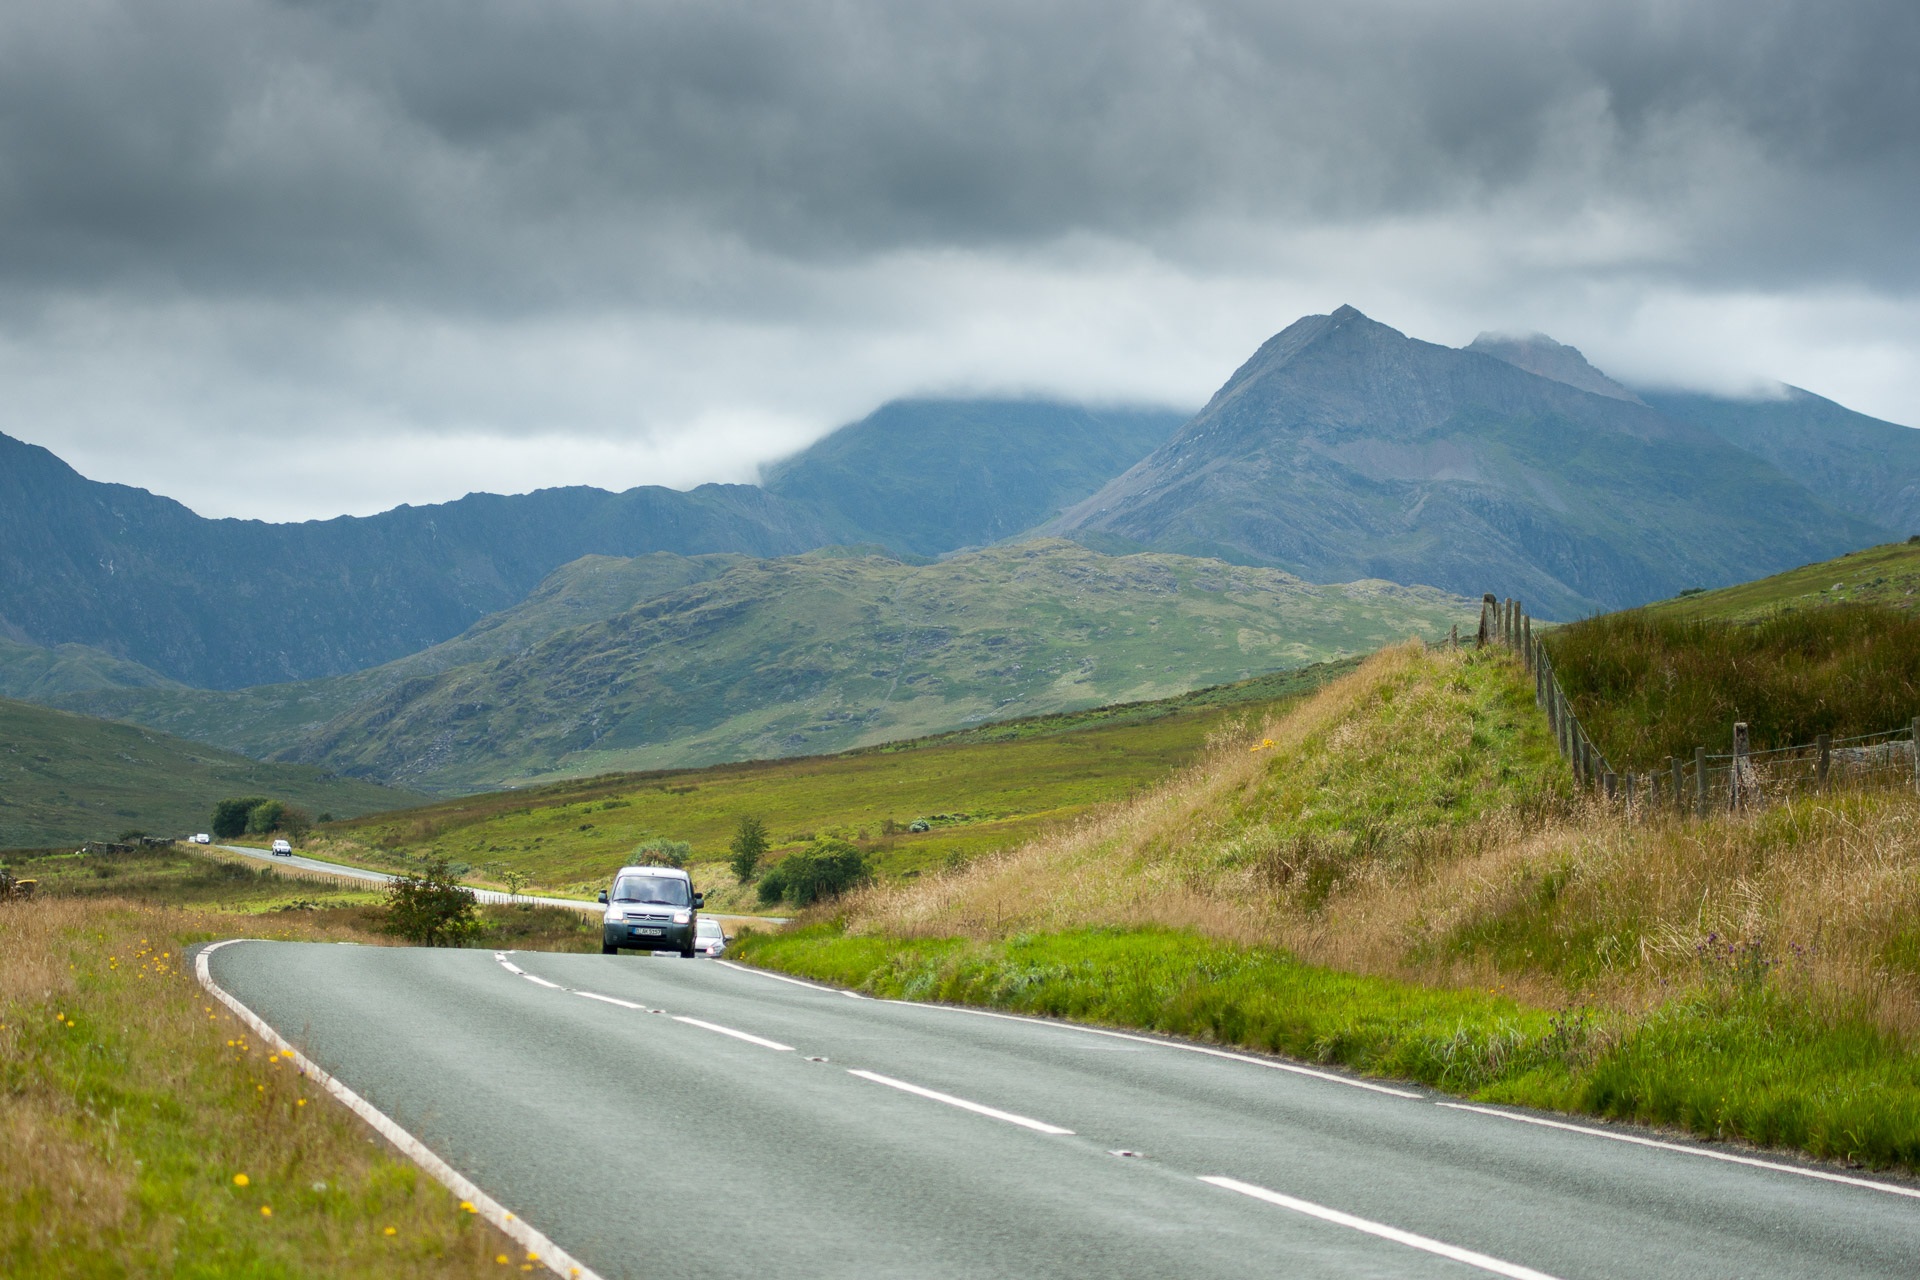
landscape, mountain, cloud, road, hill, highway, valley, mountain range, journey, drive, highland, road trip, hills, alps, infrastructure, plateau, loch, rural area, mountain pass, mountainous landforms, controlled access highway